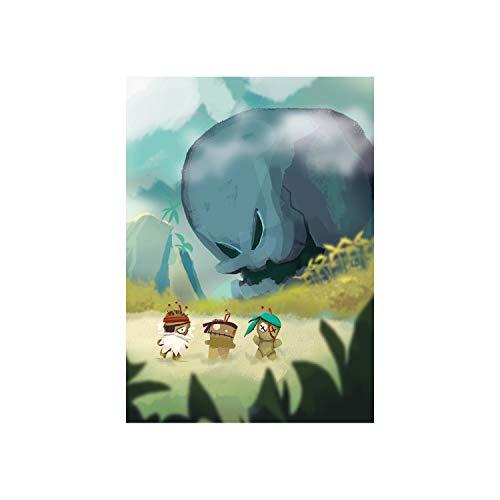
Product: Black Skull Island
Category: Toys & Games | Games & Accessories | Board Games
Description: Exciting pirate theme and evocative artwork.
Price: $14.19
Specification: ProductDimensions:7.9x5.3x2.3inches|ItemWeight:12ounces|ShippingWeight:12ounces(Viewshippingratesandpolicies)|ASIN:B07J3CJN23|Itemmodelnumber:STR007|Manufacturerrecommendedage:8yearsandup